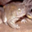
Label: frog